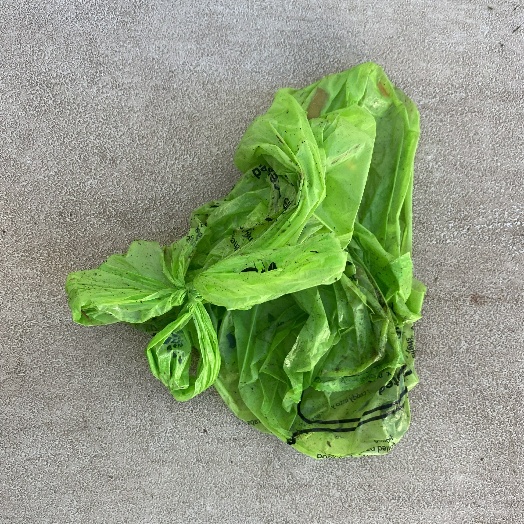
Label: generalcompost